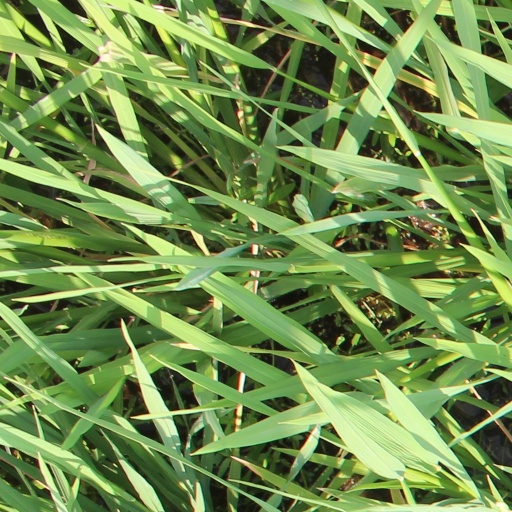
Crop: rice